Aro Confederacy

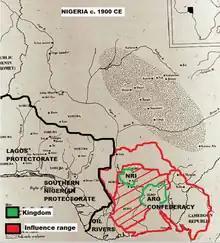

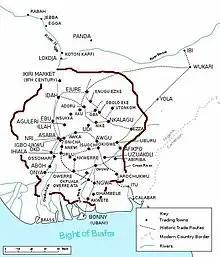
Pre-Colonial Igbo trading routes

The "Long Juju" oracle was the spiritual centerpiece of the Aro Confederacy. It was housed in Arochukwu and considered a potent source of political authority and religious guidance. The Aro people used the oracle to enforce their influence and control over surrounding communities. It also served as a means to administer justice and settle disputes, often attracting pilgrims seeking solutions to their problems.